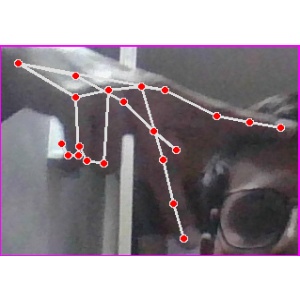
अक्षर: प